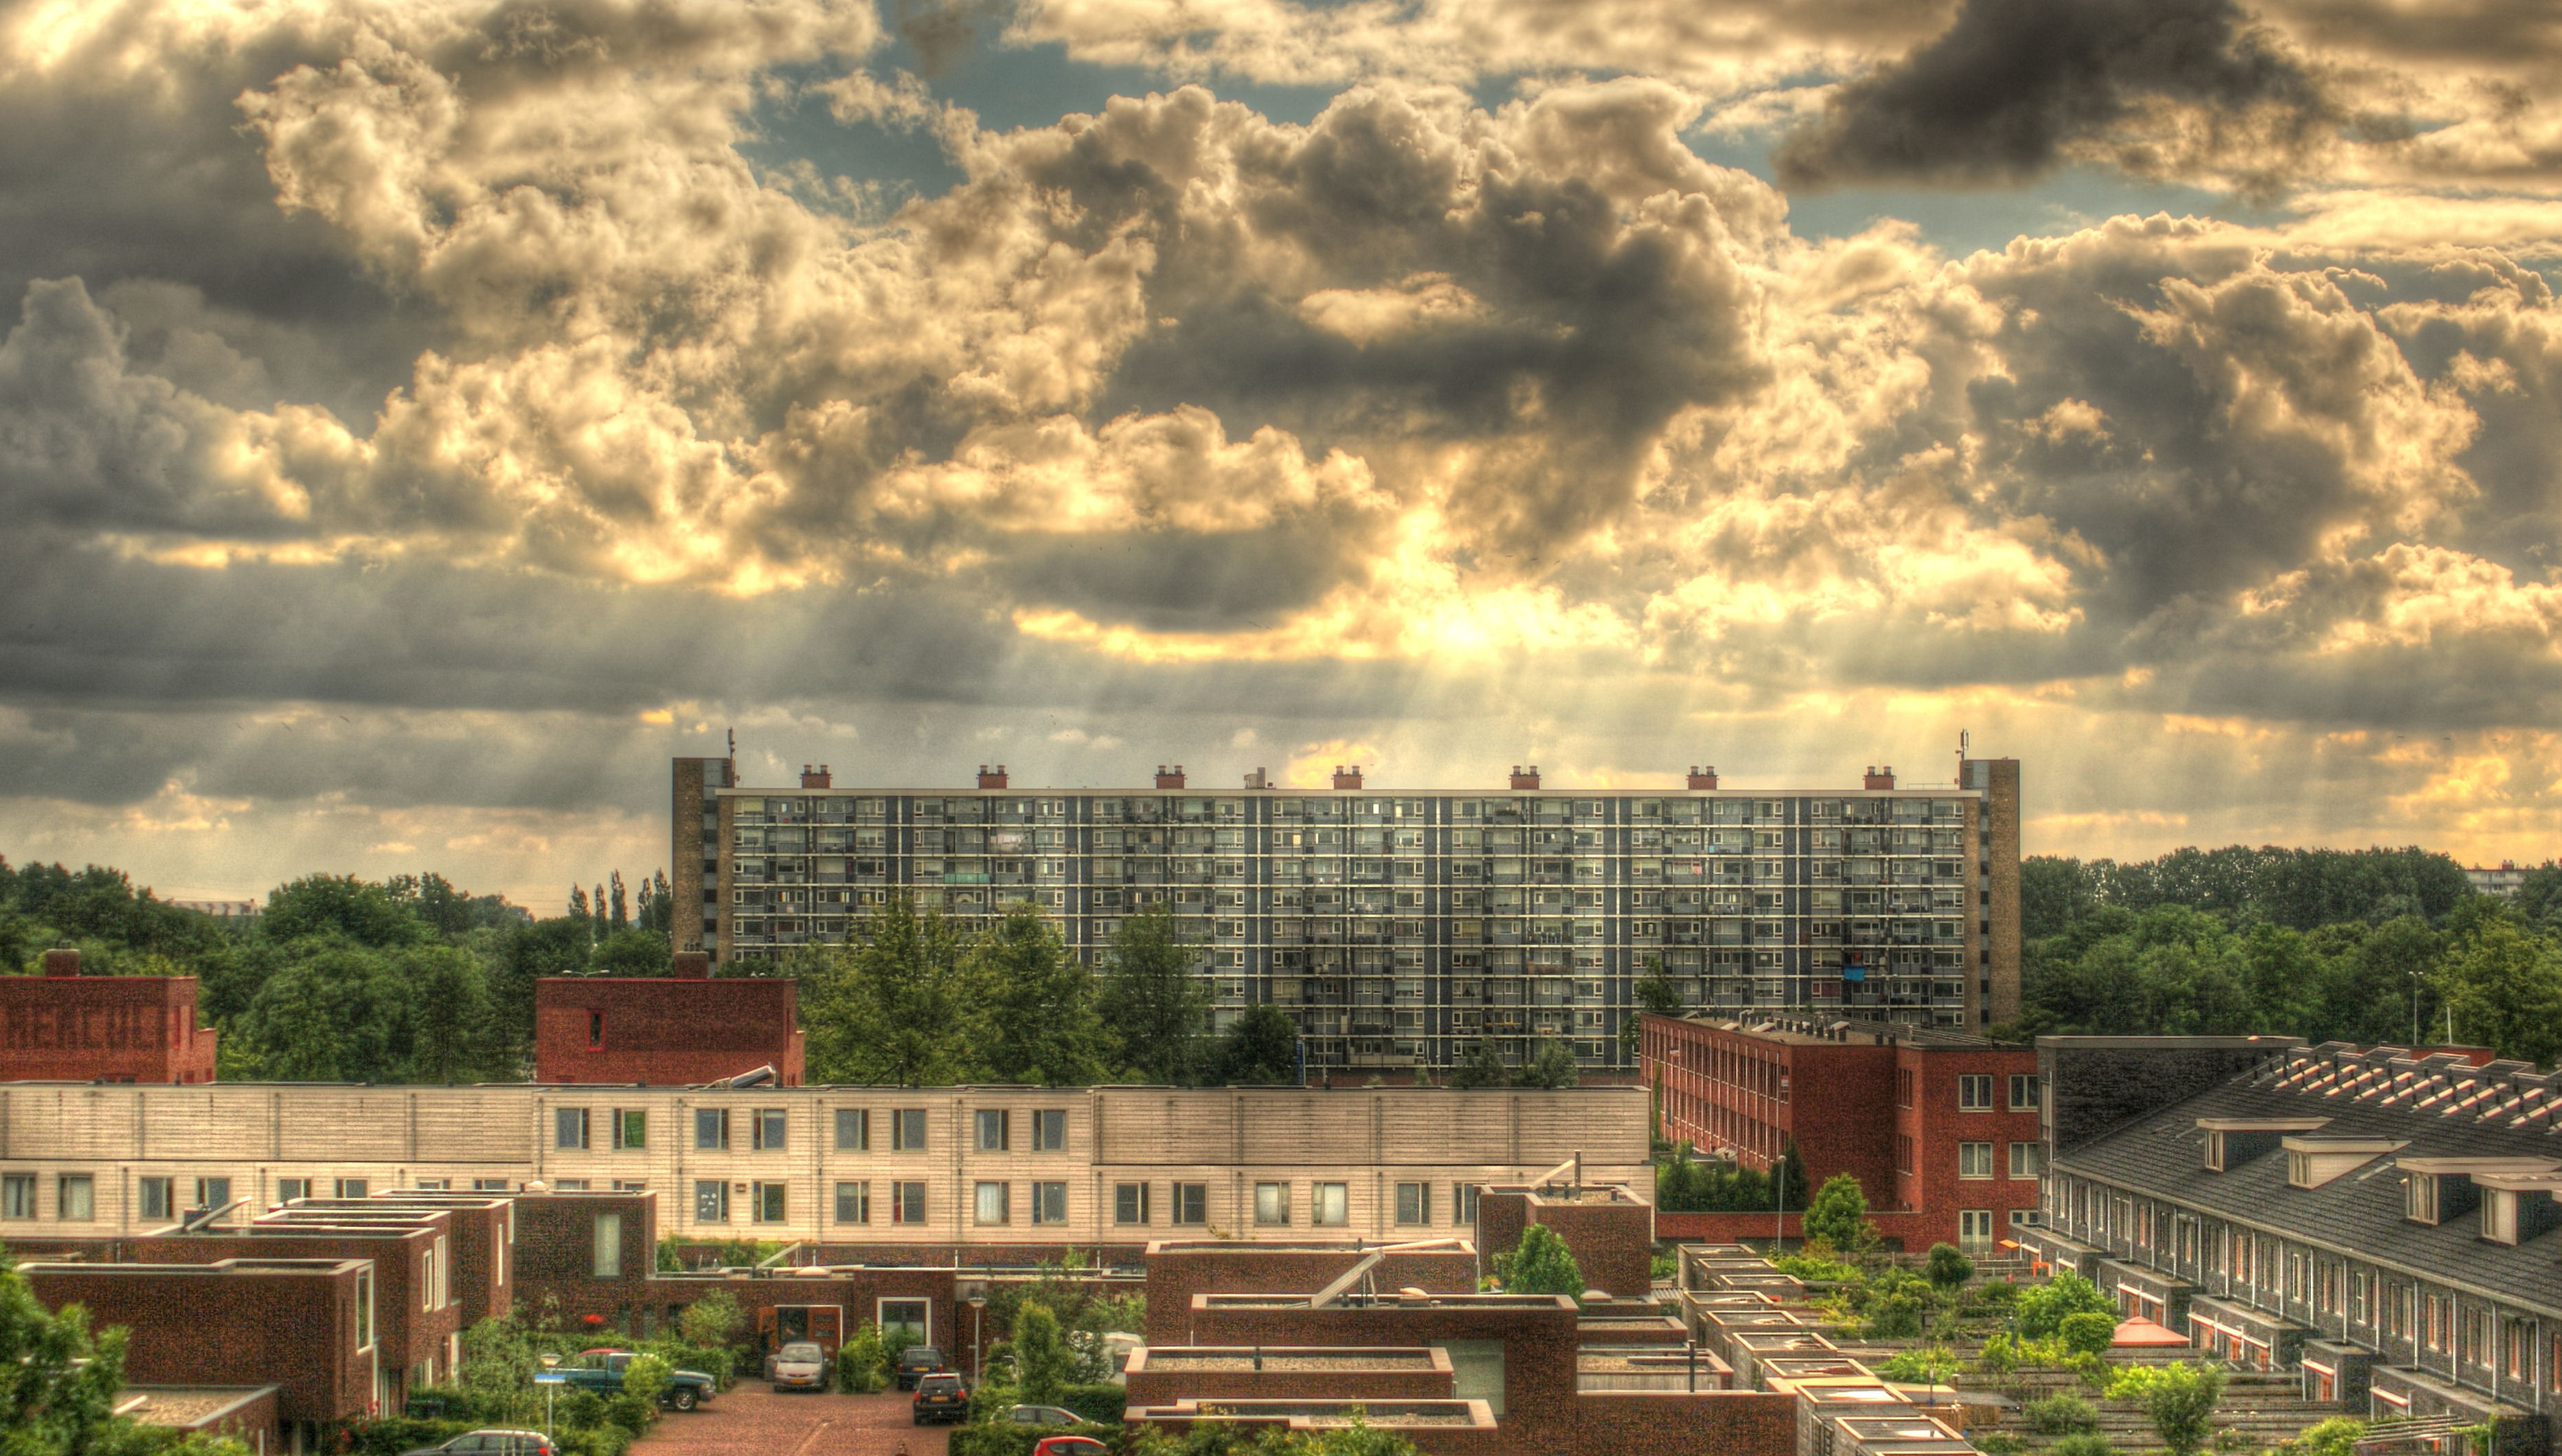
sky, sun, skyline, cloudy, city, cityscape, panorama, stadium, hdr, clouds, urban area, residential area, human settlement